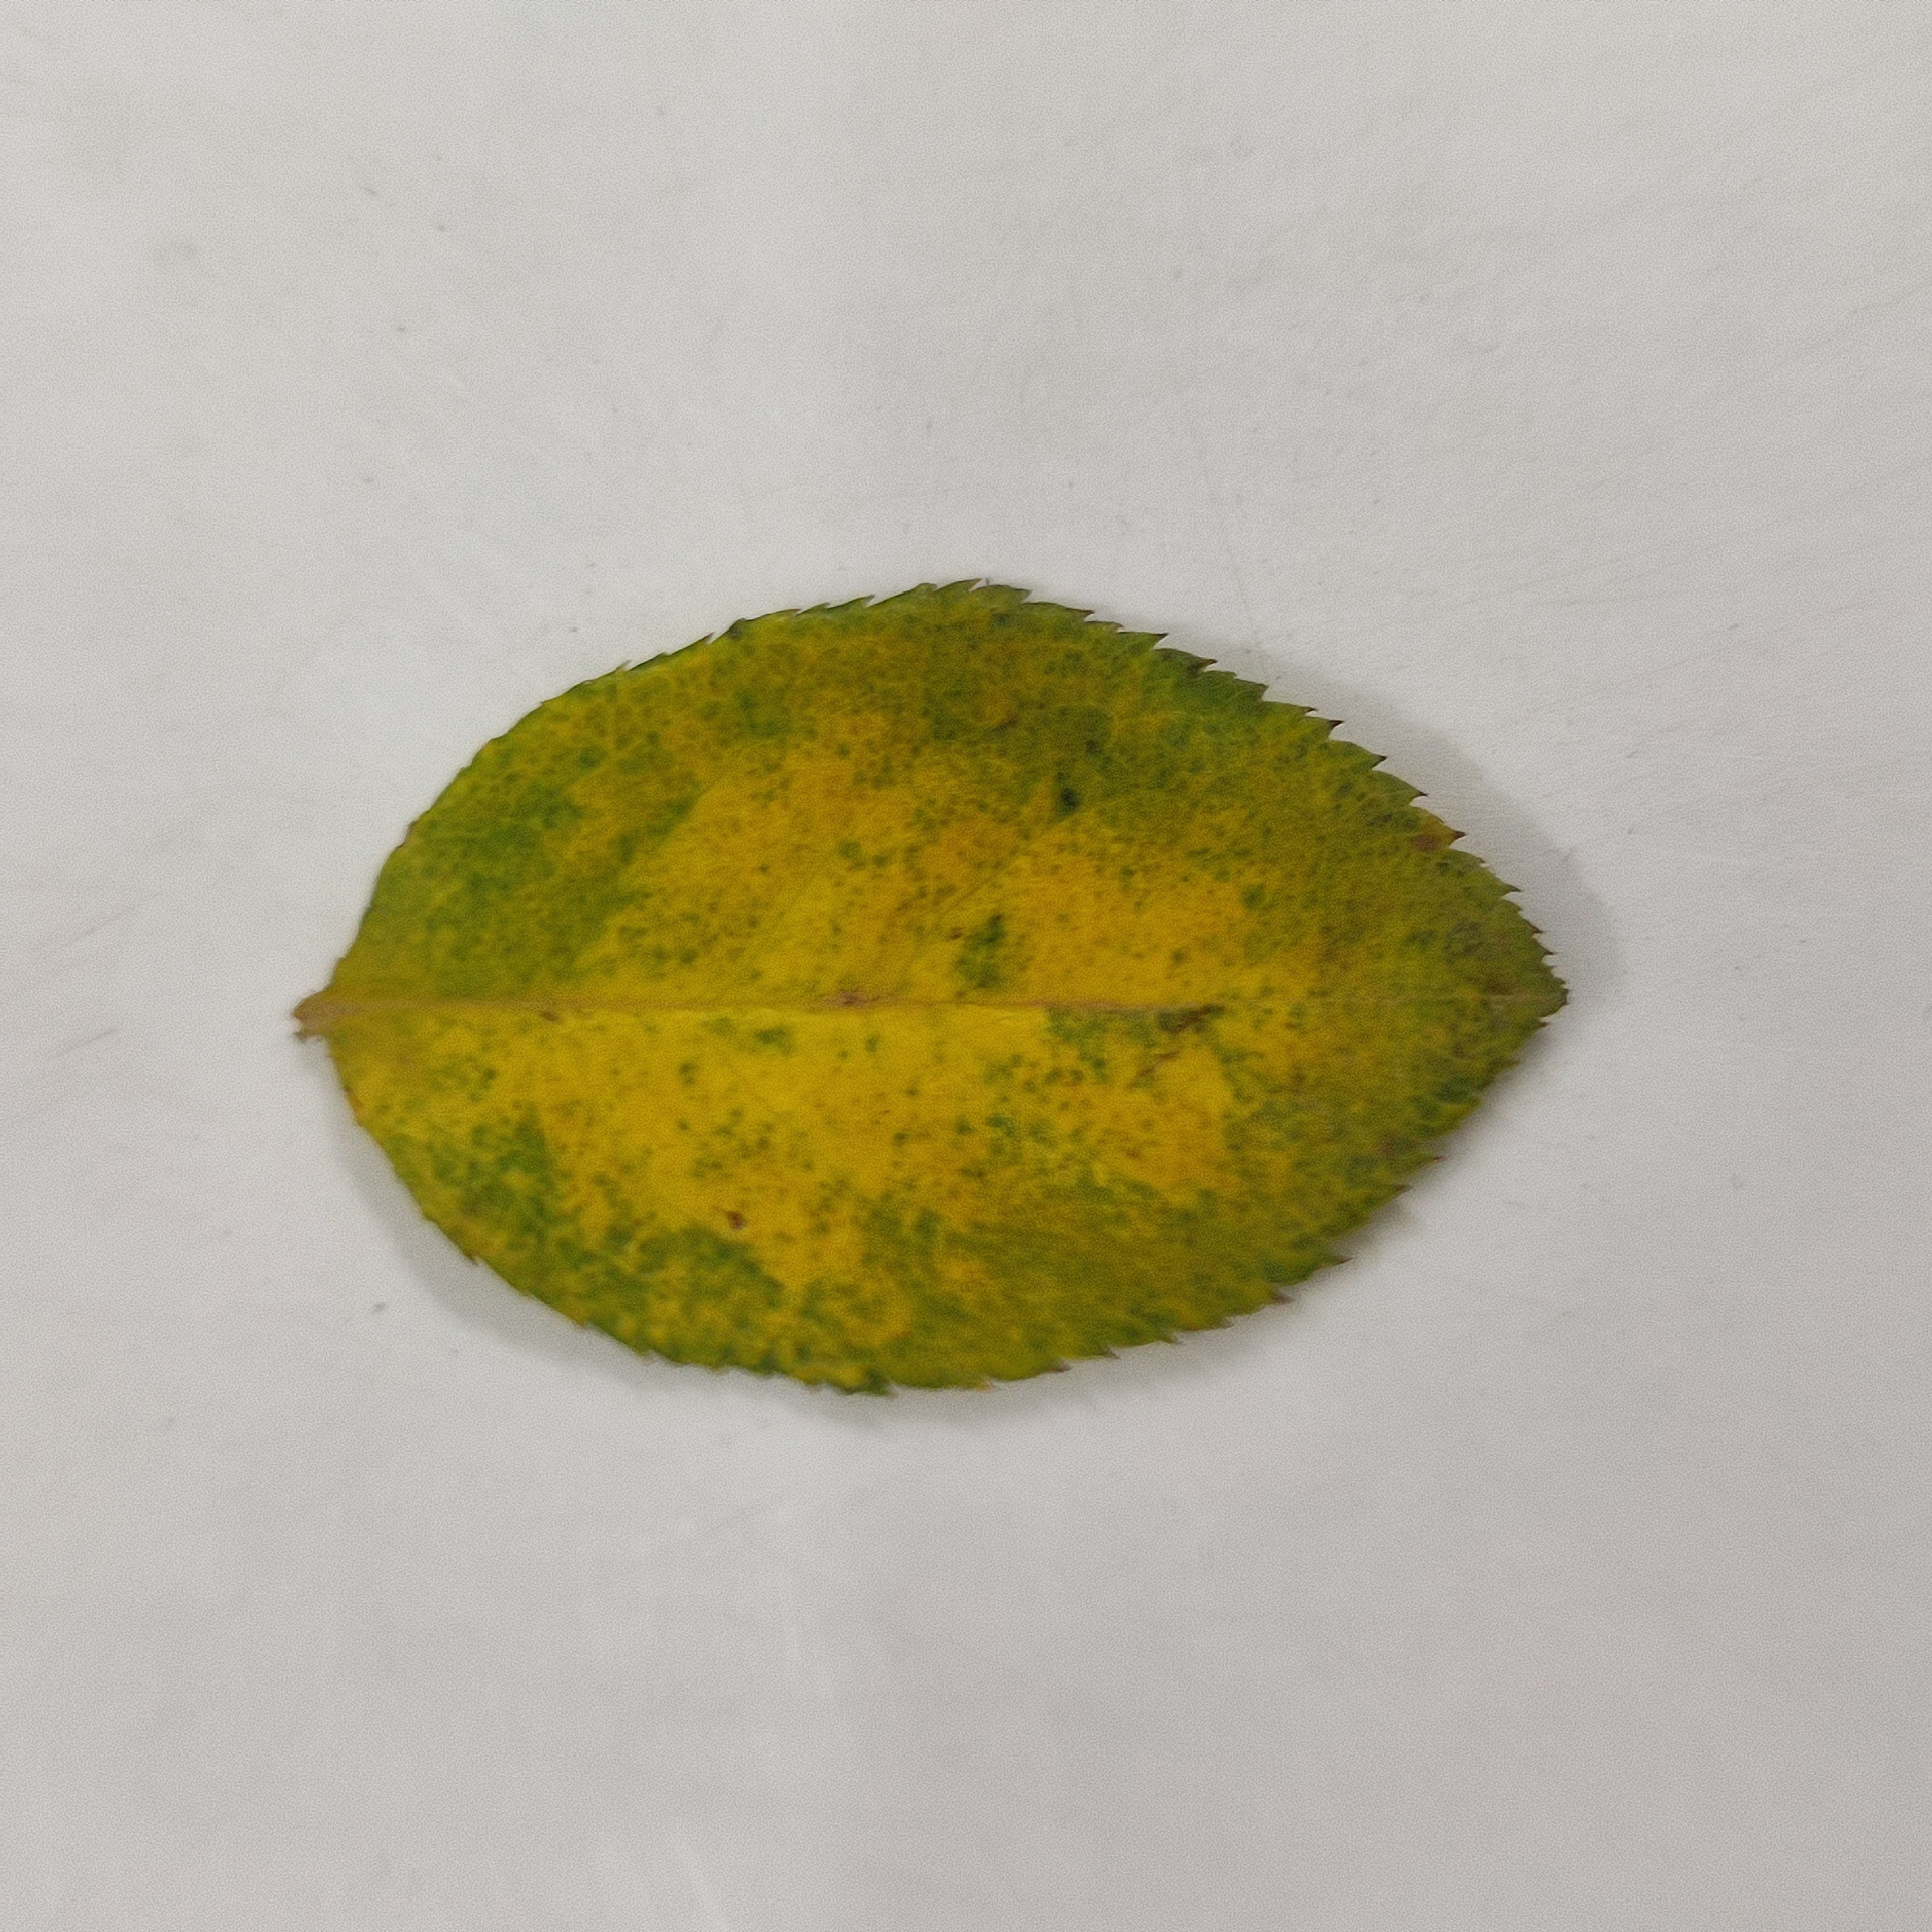
Label: Yellow Mosaic Virus